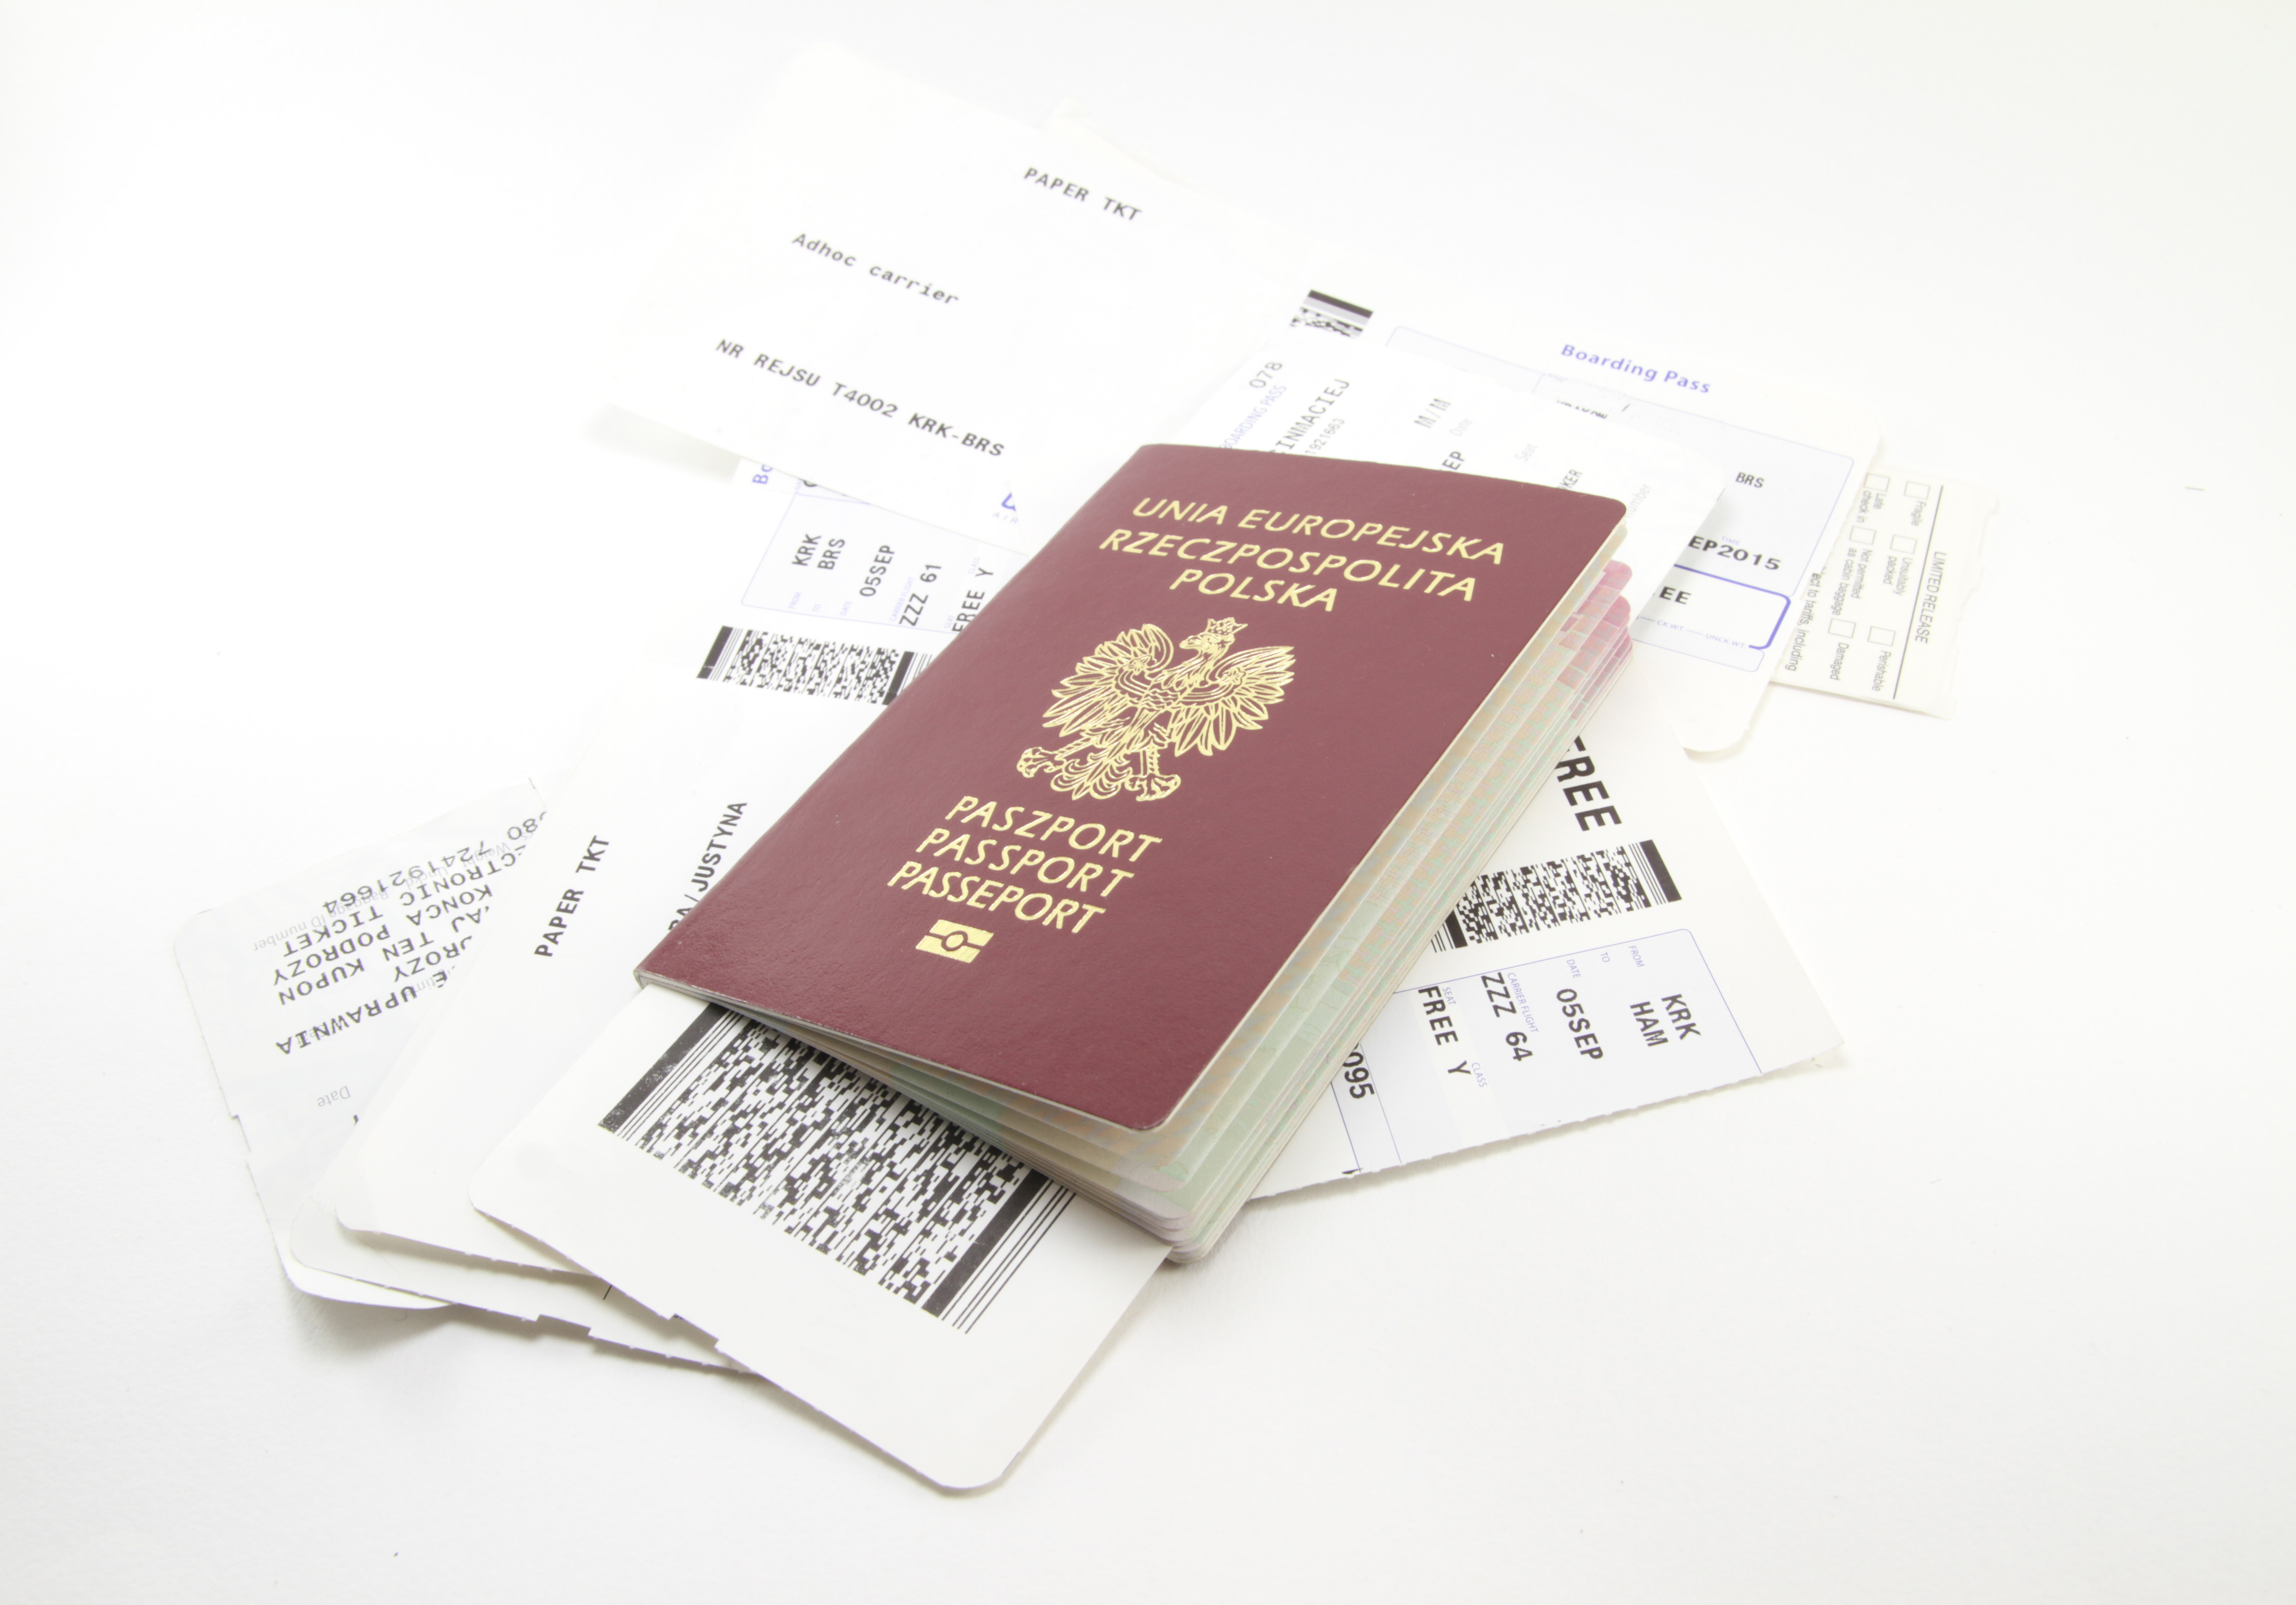
isolated, flying, travel, journey, holiday, tourism, trip, label, brand, product, international, text, boarding, poland, airlines, document, vacations, tickets, pass, passport, documents